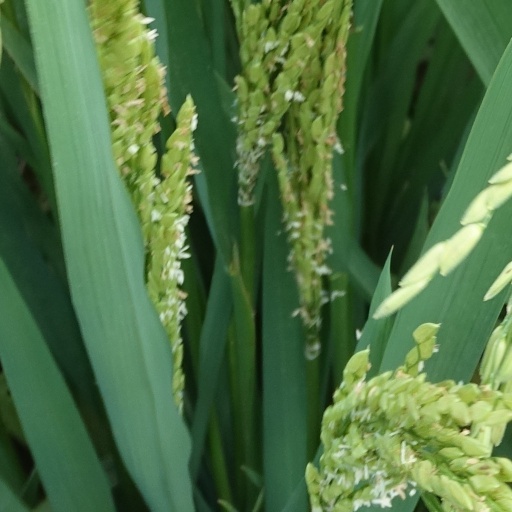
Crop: rice